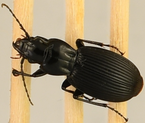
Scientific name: Pterostichus lachrymosus
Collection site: Mountain Lake Biological Station NEON (MLBS), plot MLBS_002